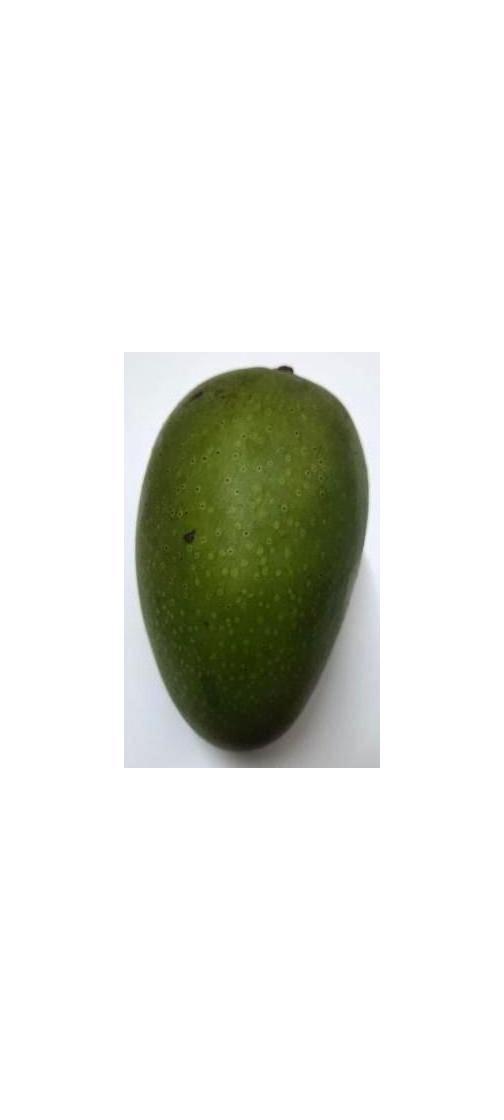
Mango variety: Ashshina Zhinuk